Elizabeth Wagner Reed

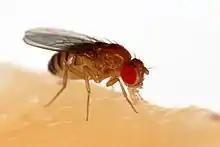
"Drosophila melanogaster"

In 1944, Wagner took a post at Vassar College in Poughkeepsie, New York, as an assistant professor in plant sciences. In 1945, she relocated to Delaware, Ohio, and taught botany at Ohio Wesleyan University. On August 20, 1946, she and Sheldon Reed, who had remained in touch, married. He was at the time an assistant professor at Harvard University, teaching biology. After their marriage, the couple lived in Cambridge, Massachusetts, and both worked at Harvard. They began collaborating on research at that time and thereafter jointly published works. Their first project concerned the speciation of flies, which was published as "Morphological Differences and Problems of Speciation in " in March 1948. Reed gave birth to their daughter, Catherine, that same month. By the time the paper was published, the family had moved to Minneapolis, Minnesota, where Sheldon had become the director of the Dight Institute for Human Genetics at the University of Minnesota in 1947.